Heinrich Anton de Bary

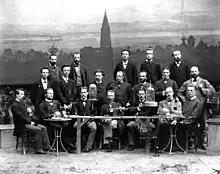
Anton de Bary surrounded by students in a photo studio with a coulisse of the Strasbourg Cathedral in the backdrop.

De Bary's concept and methods had a great impact on the fields of bacteriology and botany, making him one of the most influential bioscientists of the 19th century. He published more than 100 research papers. Many of his students later became distinguished botanists and microbiologists including Sergei Winogradsky (1856–1953), William Gilson Farlow (1844–1919), and Pierre-Marie-Alexis Millardet (1838–1902).